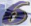
Number: 6